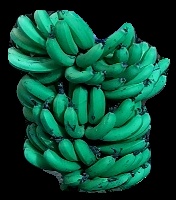
Variety: pachbale
Grade: grade3